Sarcenas

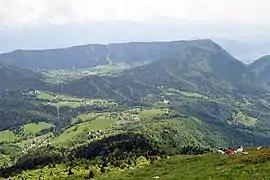
A general view of Sarcenas

Sarcenas is a commune in the Isère department in southeastern France.